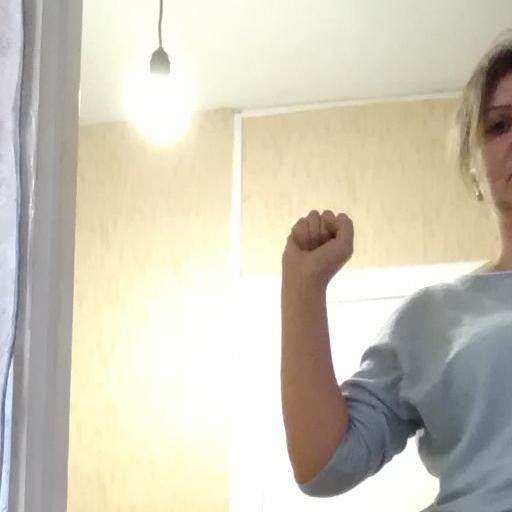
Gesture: fist